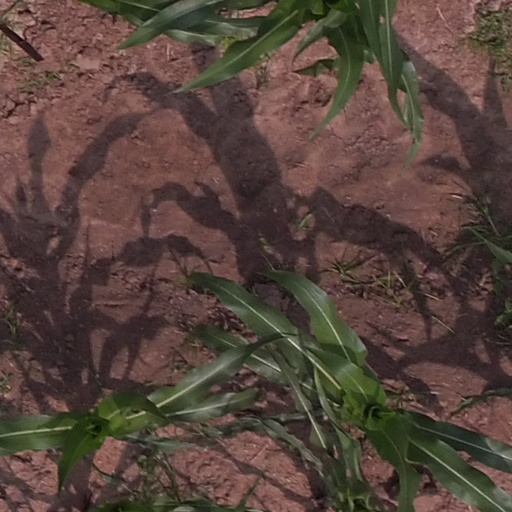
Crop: maize; corn